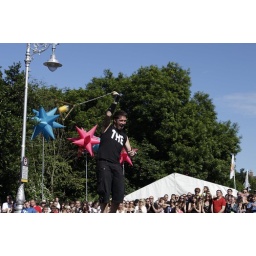
Probably you can't see it, but that yellow thing is orange juice in a glass... Amazing